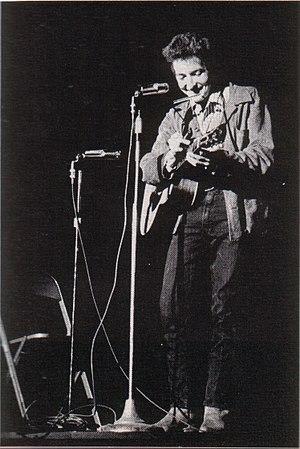
Le roots rock est un genre de musique rock retraçant ses racines dans le folk, le blues et la musique country. Il s'associe particulièrement à la création de sous-genres hybrides à la fin des années 1960 comme la country rock et le rock sudiste, considérés comme ayant émergé en réaction au développement du rock progressif et du rock psychédélique. Le terme de roots music étant utilisé pour décrire les formes musicales folk et world, le roots rock est souvent utilisé pour décrire toute musique rock incorporant des éléments de cette musique. Dans les années 1980, le roots rock revient en réaction au punk rock, à la new wave et au heavy metal.
Simon and Garfunkel [ˈsaɪmən ən gɑrfʌnkəl] est un duo américain de folk rock, originaire de Forest Hills, dans Queens, à New York. Il est constitué du guitariste et auteur-compositeur-interprète Paul Simon et du chanteur Arthur Garfunkel. Tous deux se rencontrent pour la première fois dans le Queens en 1953. Ils apprennent à s'accorder l'un avec l'autre et commencent à écrire leurs propres compositions. Ils connaissent leur premier succès en 1957, sous le nom de Tom and Jerry, avec la chanson Hey Schoolgirl, qui imite le style de leurs idoles The Everly Brothers. Mais ce succès n'est pas confirmé et ils poursuivent ensuite leurs études universitaires, chacun de son côté. Ils se retrouvent en 1963, avec un intérêt accru pour la musique folk, et signent un contrat avec Columbia Records. Leur premier album, Wednesday Morning, 3 A.M., est un échec commercial à sa sortie et le duo se sépare, Simon décidant de poursuivre sa carrière en solo en Angleterre.
Le blues [bluz] est un genre musical, vocal et instrumental dérivé des chants de travail des populations afro-américaines subissant la ségrégation raciale aux États-Unis. Le blues est apparu dans le Sud des États-Unis au cours du XIXᵉ siècle. C'est un style où le chanteur exprime sa tristesse et ses déboires.